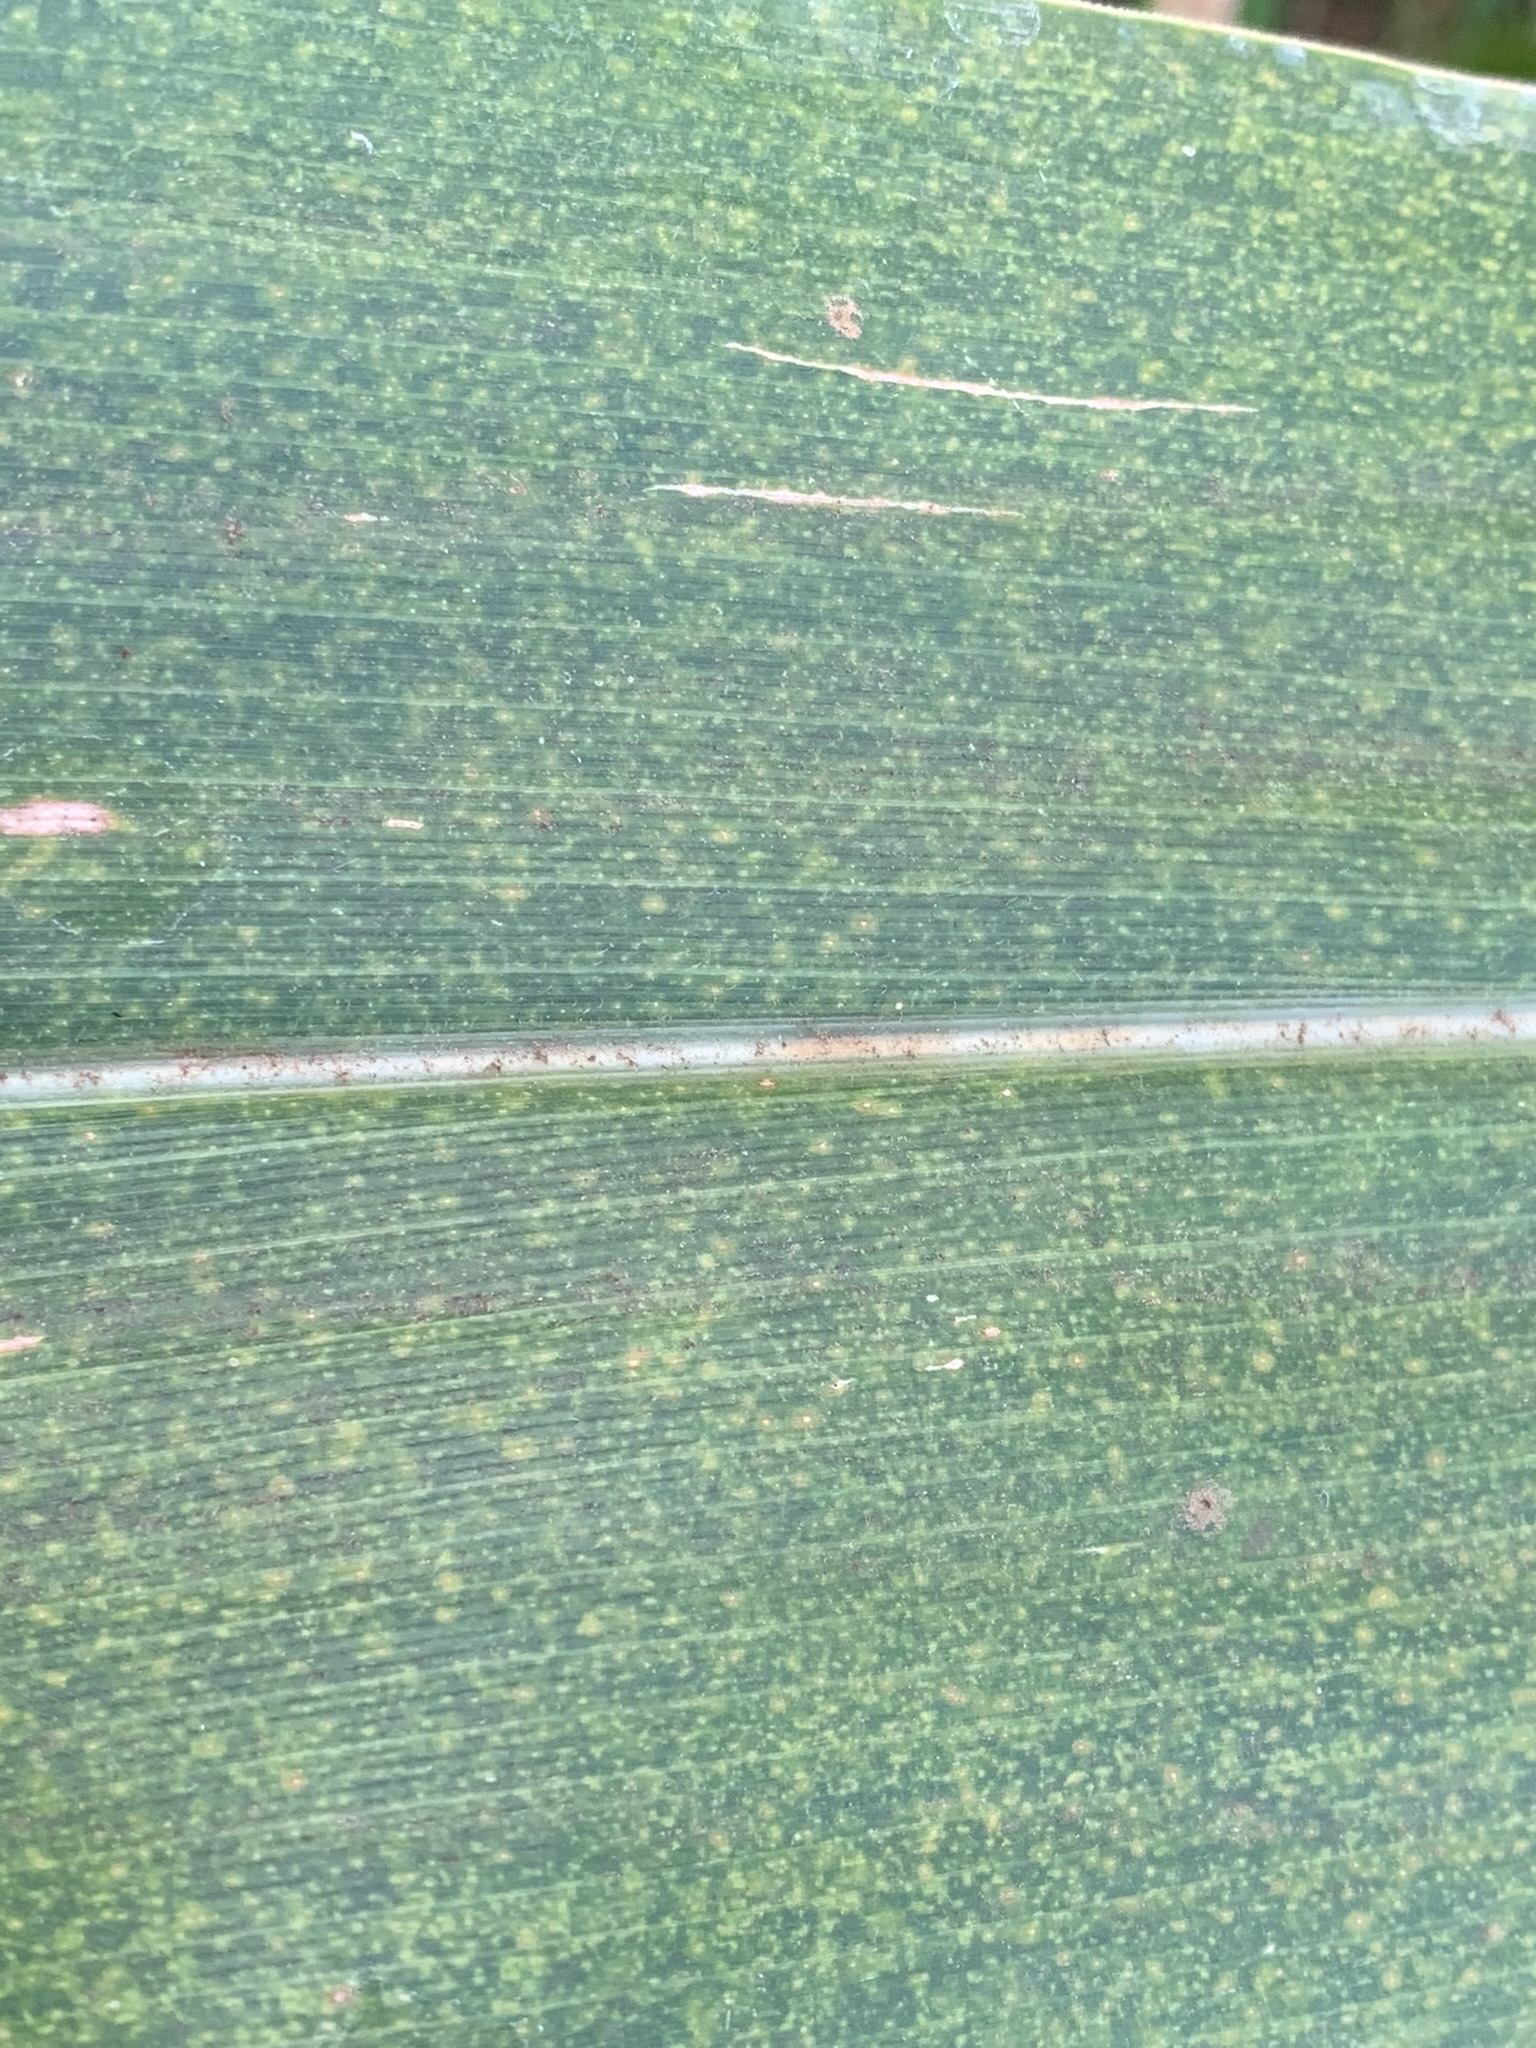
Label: MLN